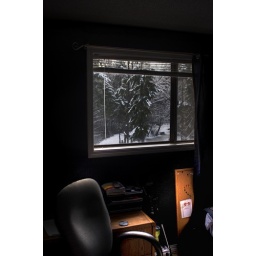
Some shots from around my house with all the snow. Animals and cars included.- i tried a new view